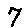
Label: 7